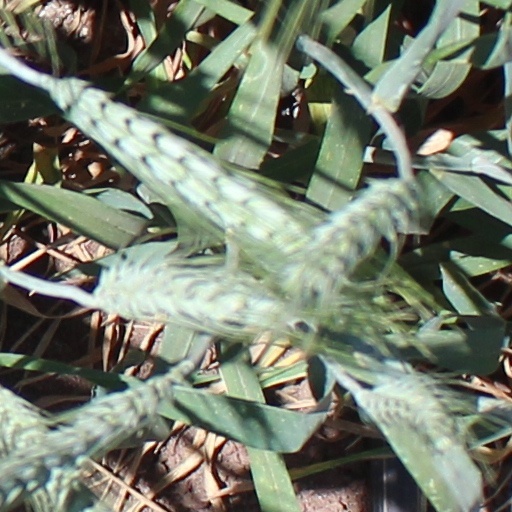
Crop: wheat